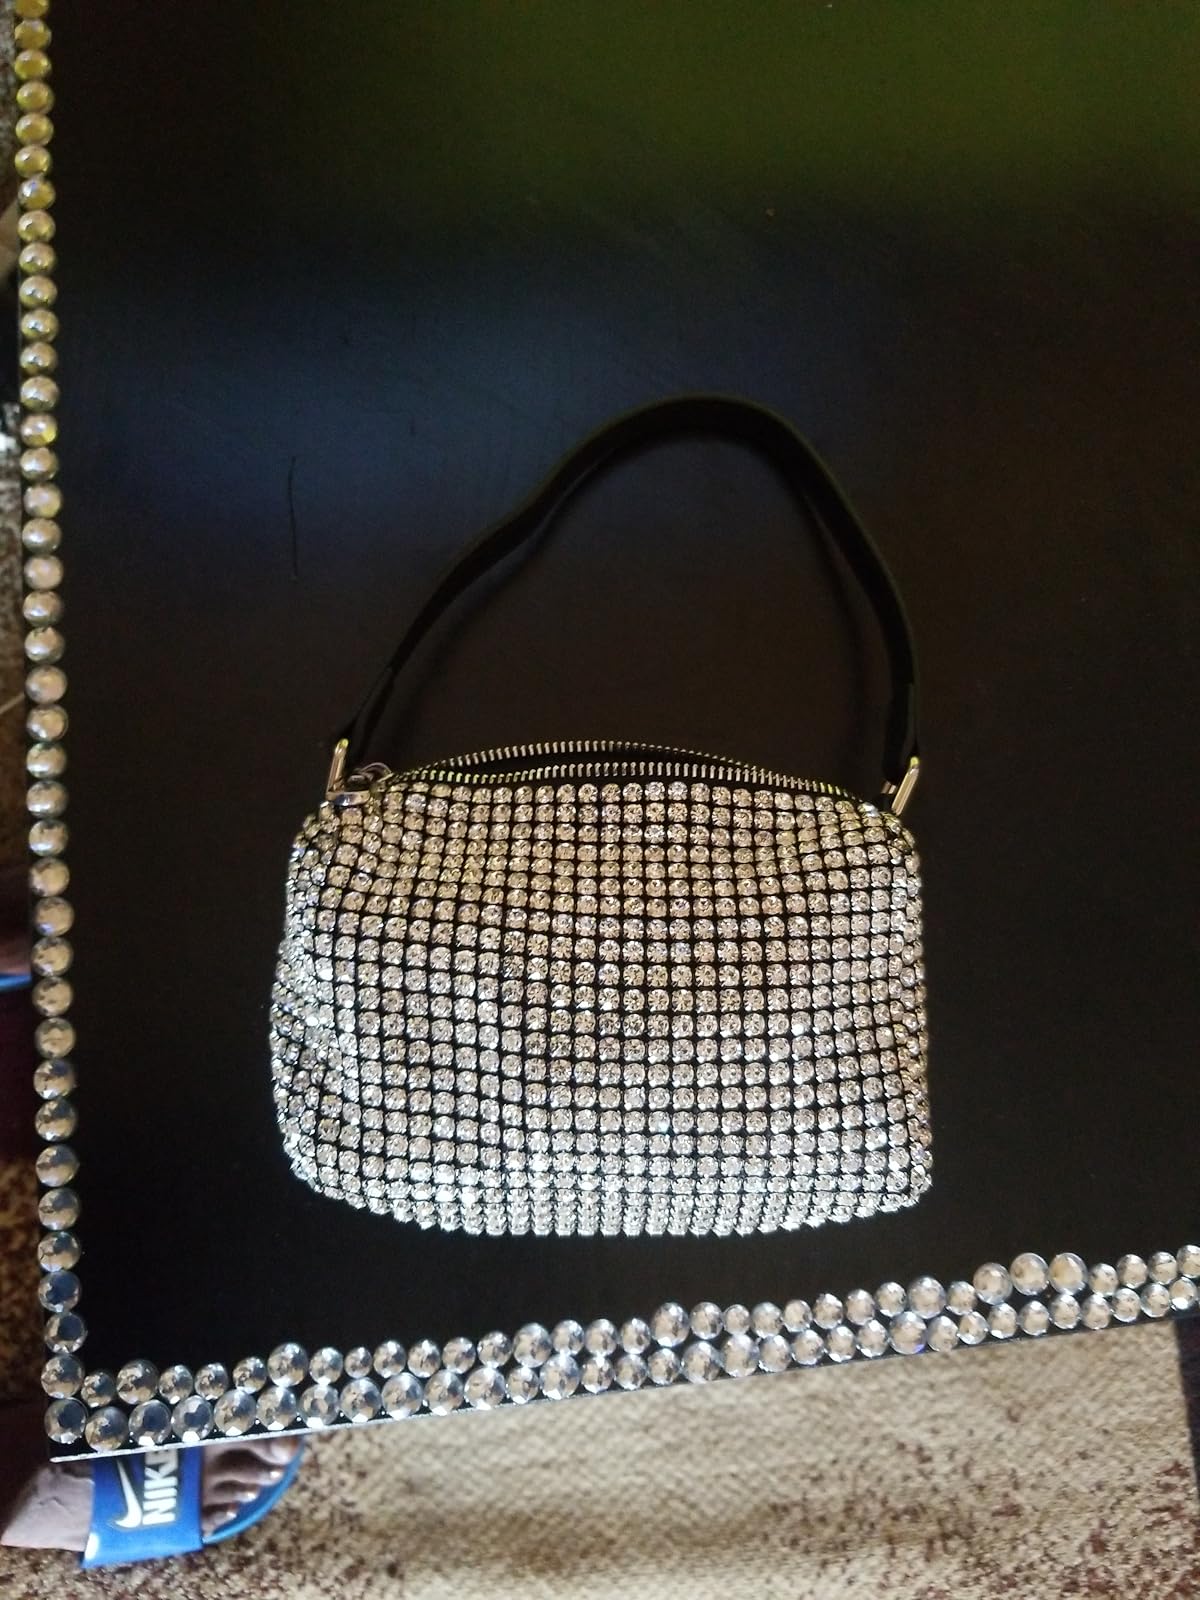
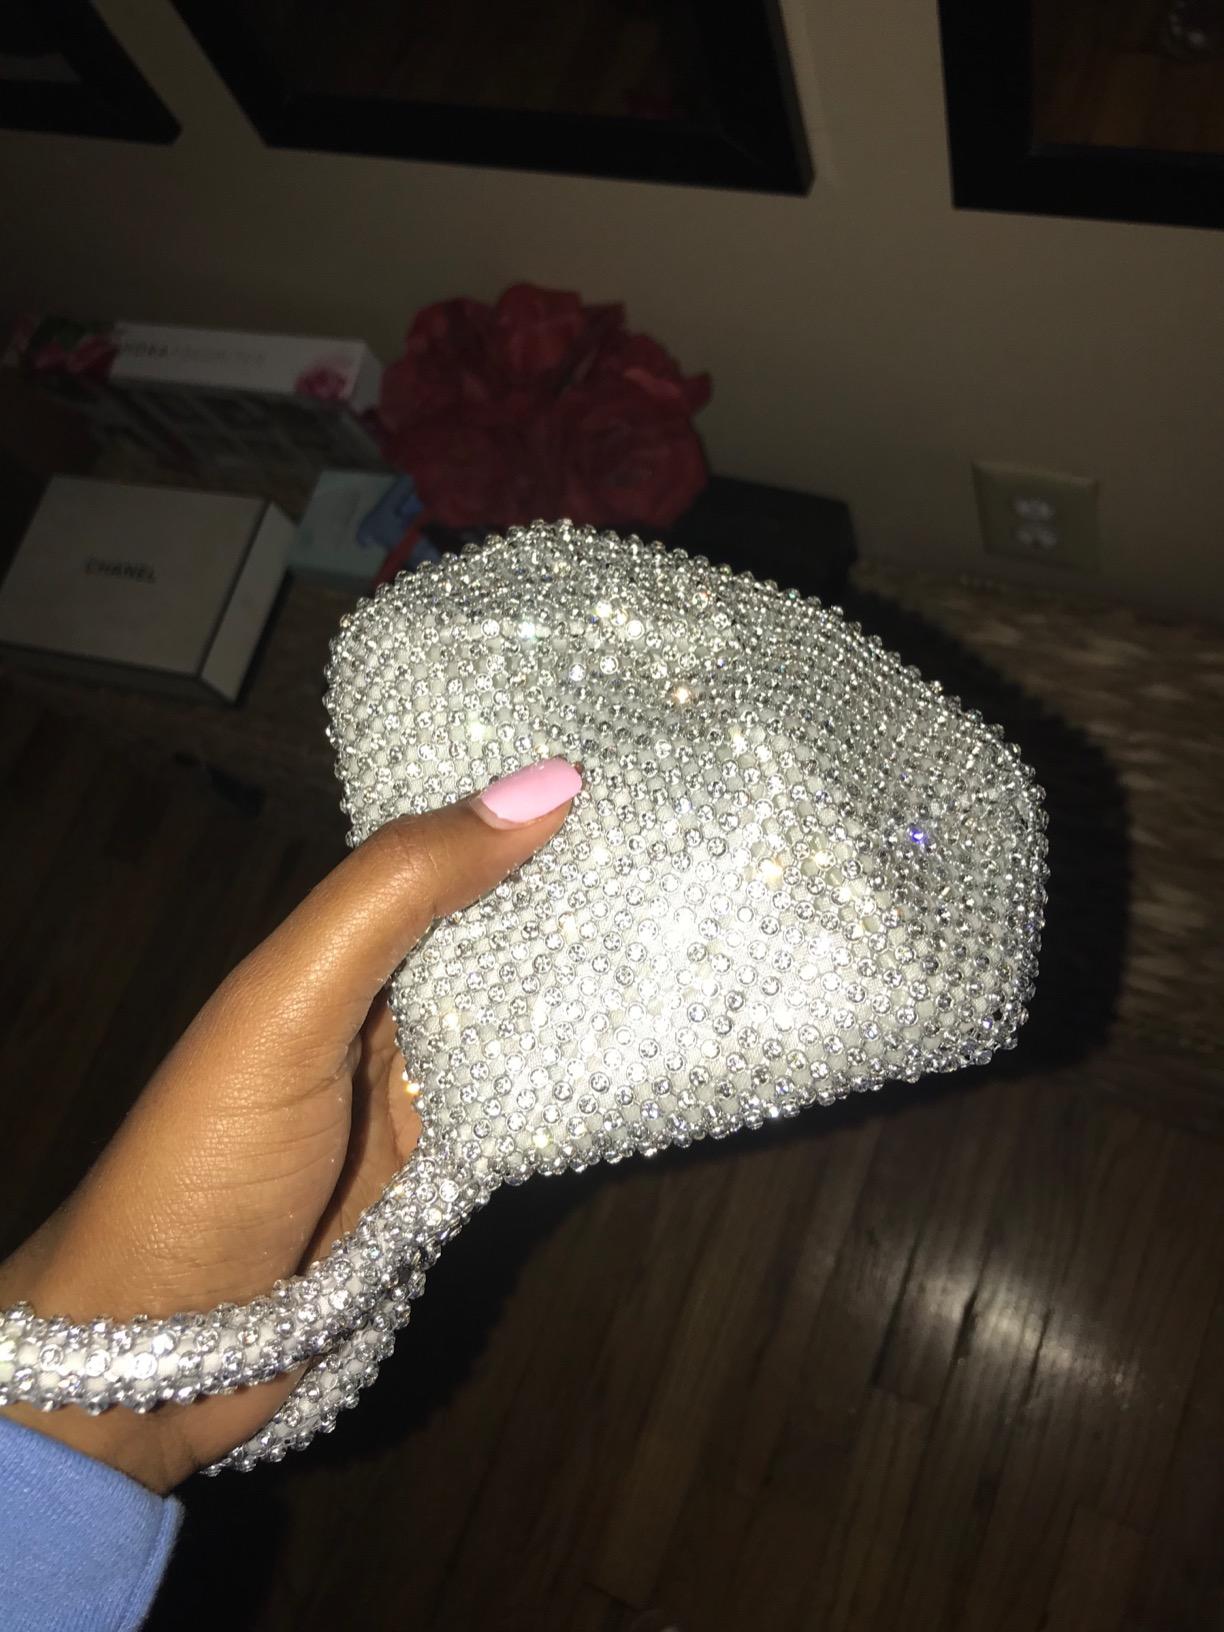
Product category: accessories_handbag
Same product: no